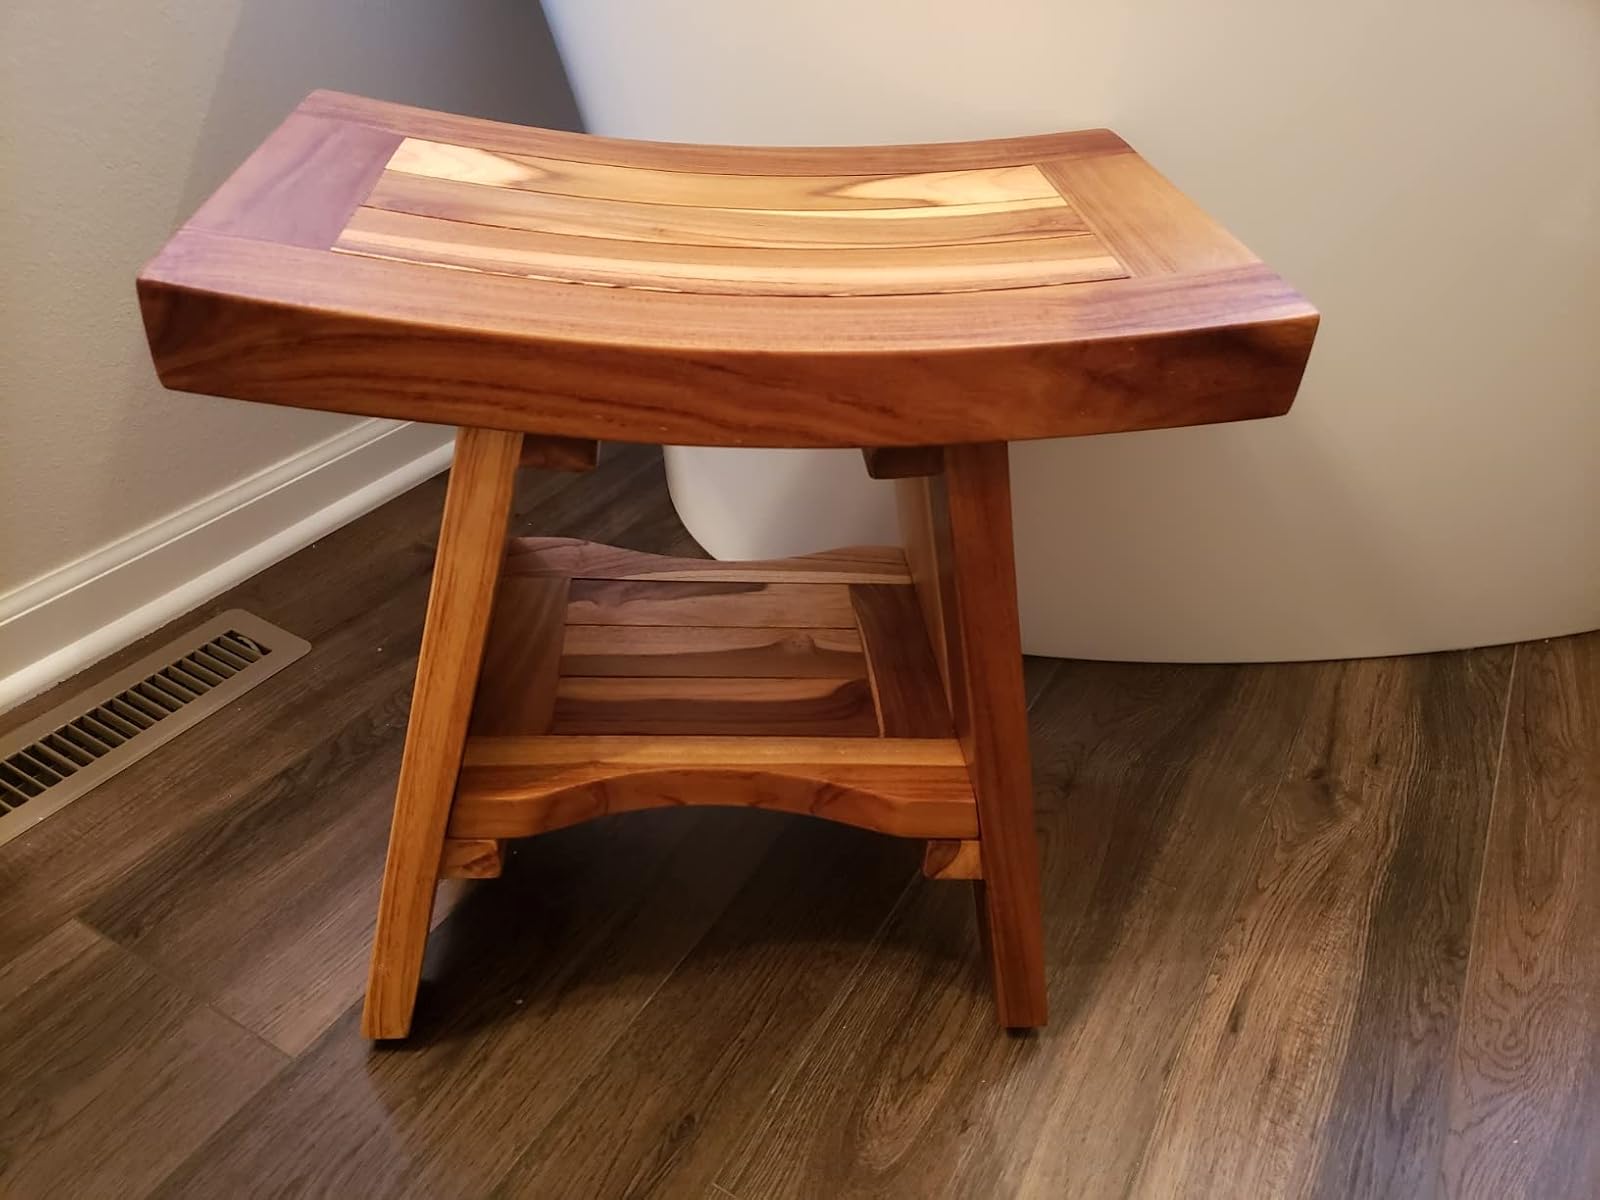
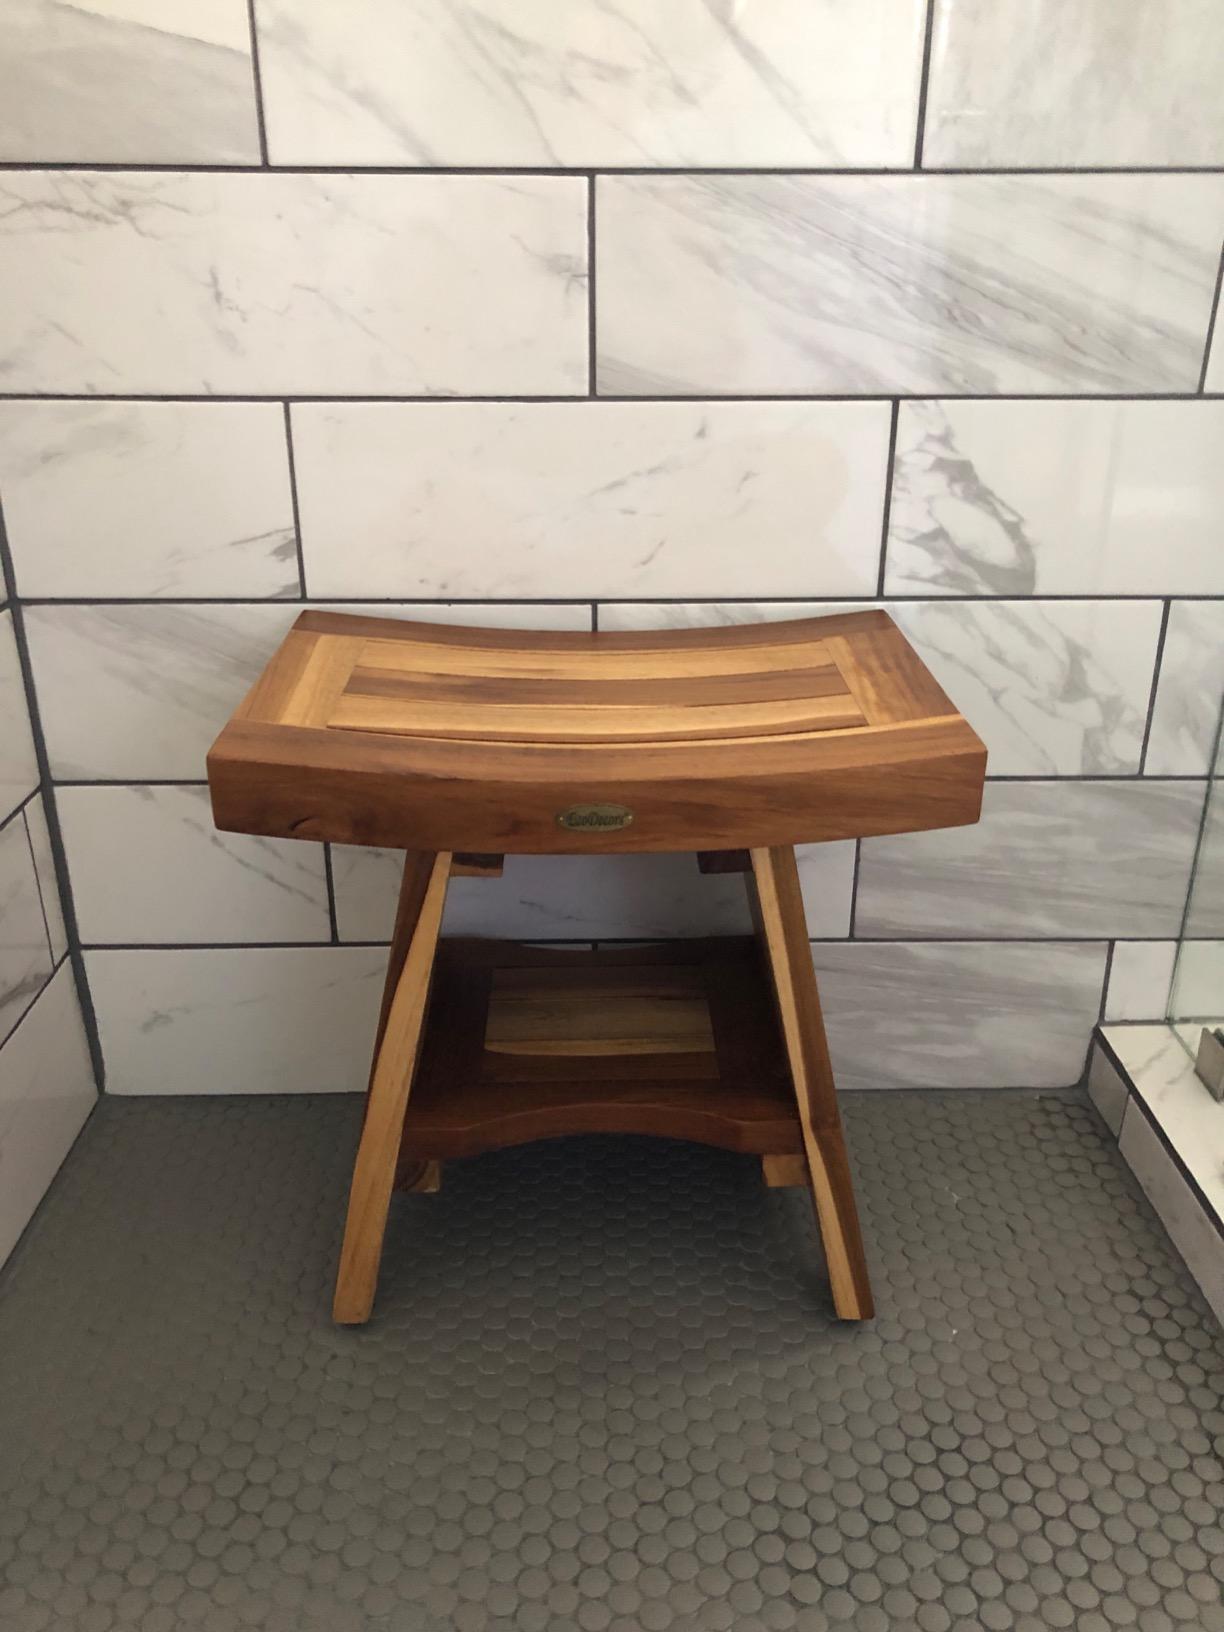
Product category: stool
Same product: yes